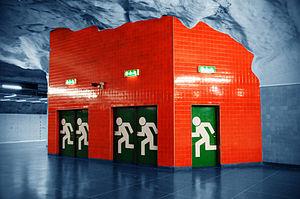
Une sortie de secours immanquable dans le métro de Stockholm
Une sortie de secours, ou issue de secours, est une sortie ménagée dans une pièce, un bâtiment ou un moyen de transport pour permettre une évacuation rapide des lieux par les personnes en cas de sinistre.